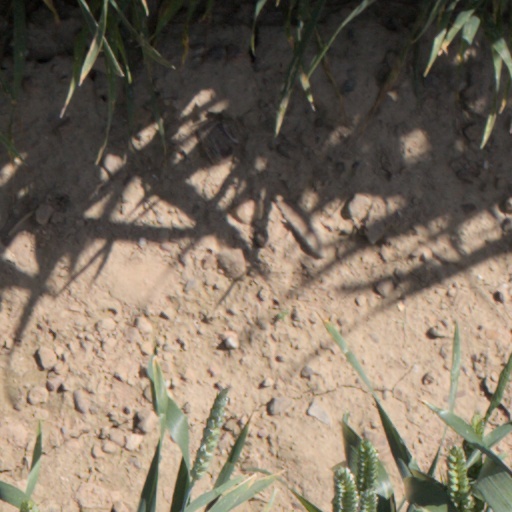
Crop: wheat